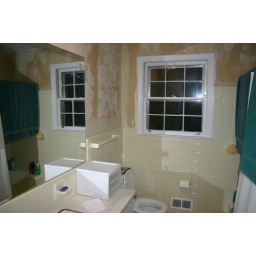
Removing wall paper in the hall bath